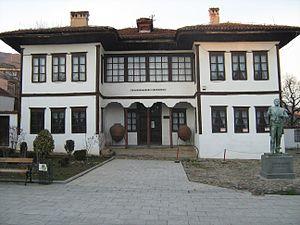
Cet article recense les monuments culturels du district de Pčinja en Serbie.
Le musée national de Vranje est un musée situé à Vranje, en Serbie. Il a été créé en 1960.
Les monuments culturels de grande importance sont les monuments de Serbie qui, par leur valeur, bénéficient d'un haut degré de protection.